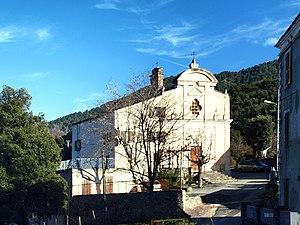
Gavignano est une commune française située dans la circonscription départementale de la Haute-Corse et le territoire de la collectivité de Corse. Elle appartient à l'ancienne piève de Rostino, en Castagniccia.